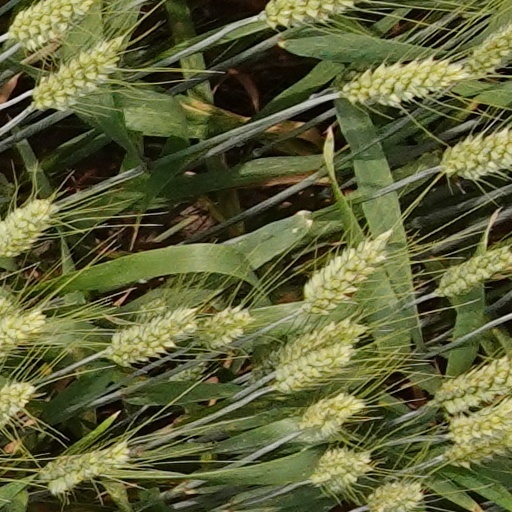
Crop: wheat